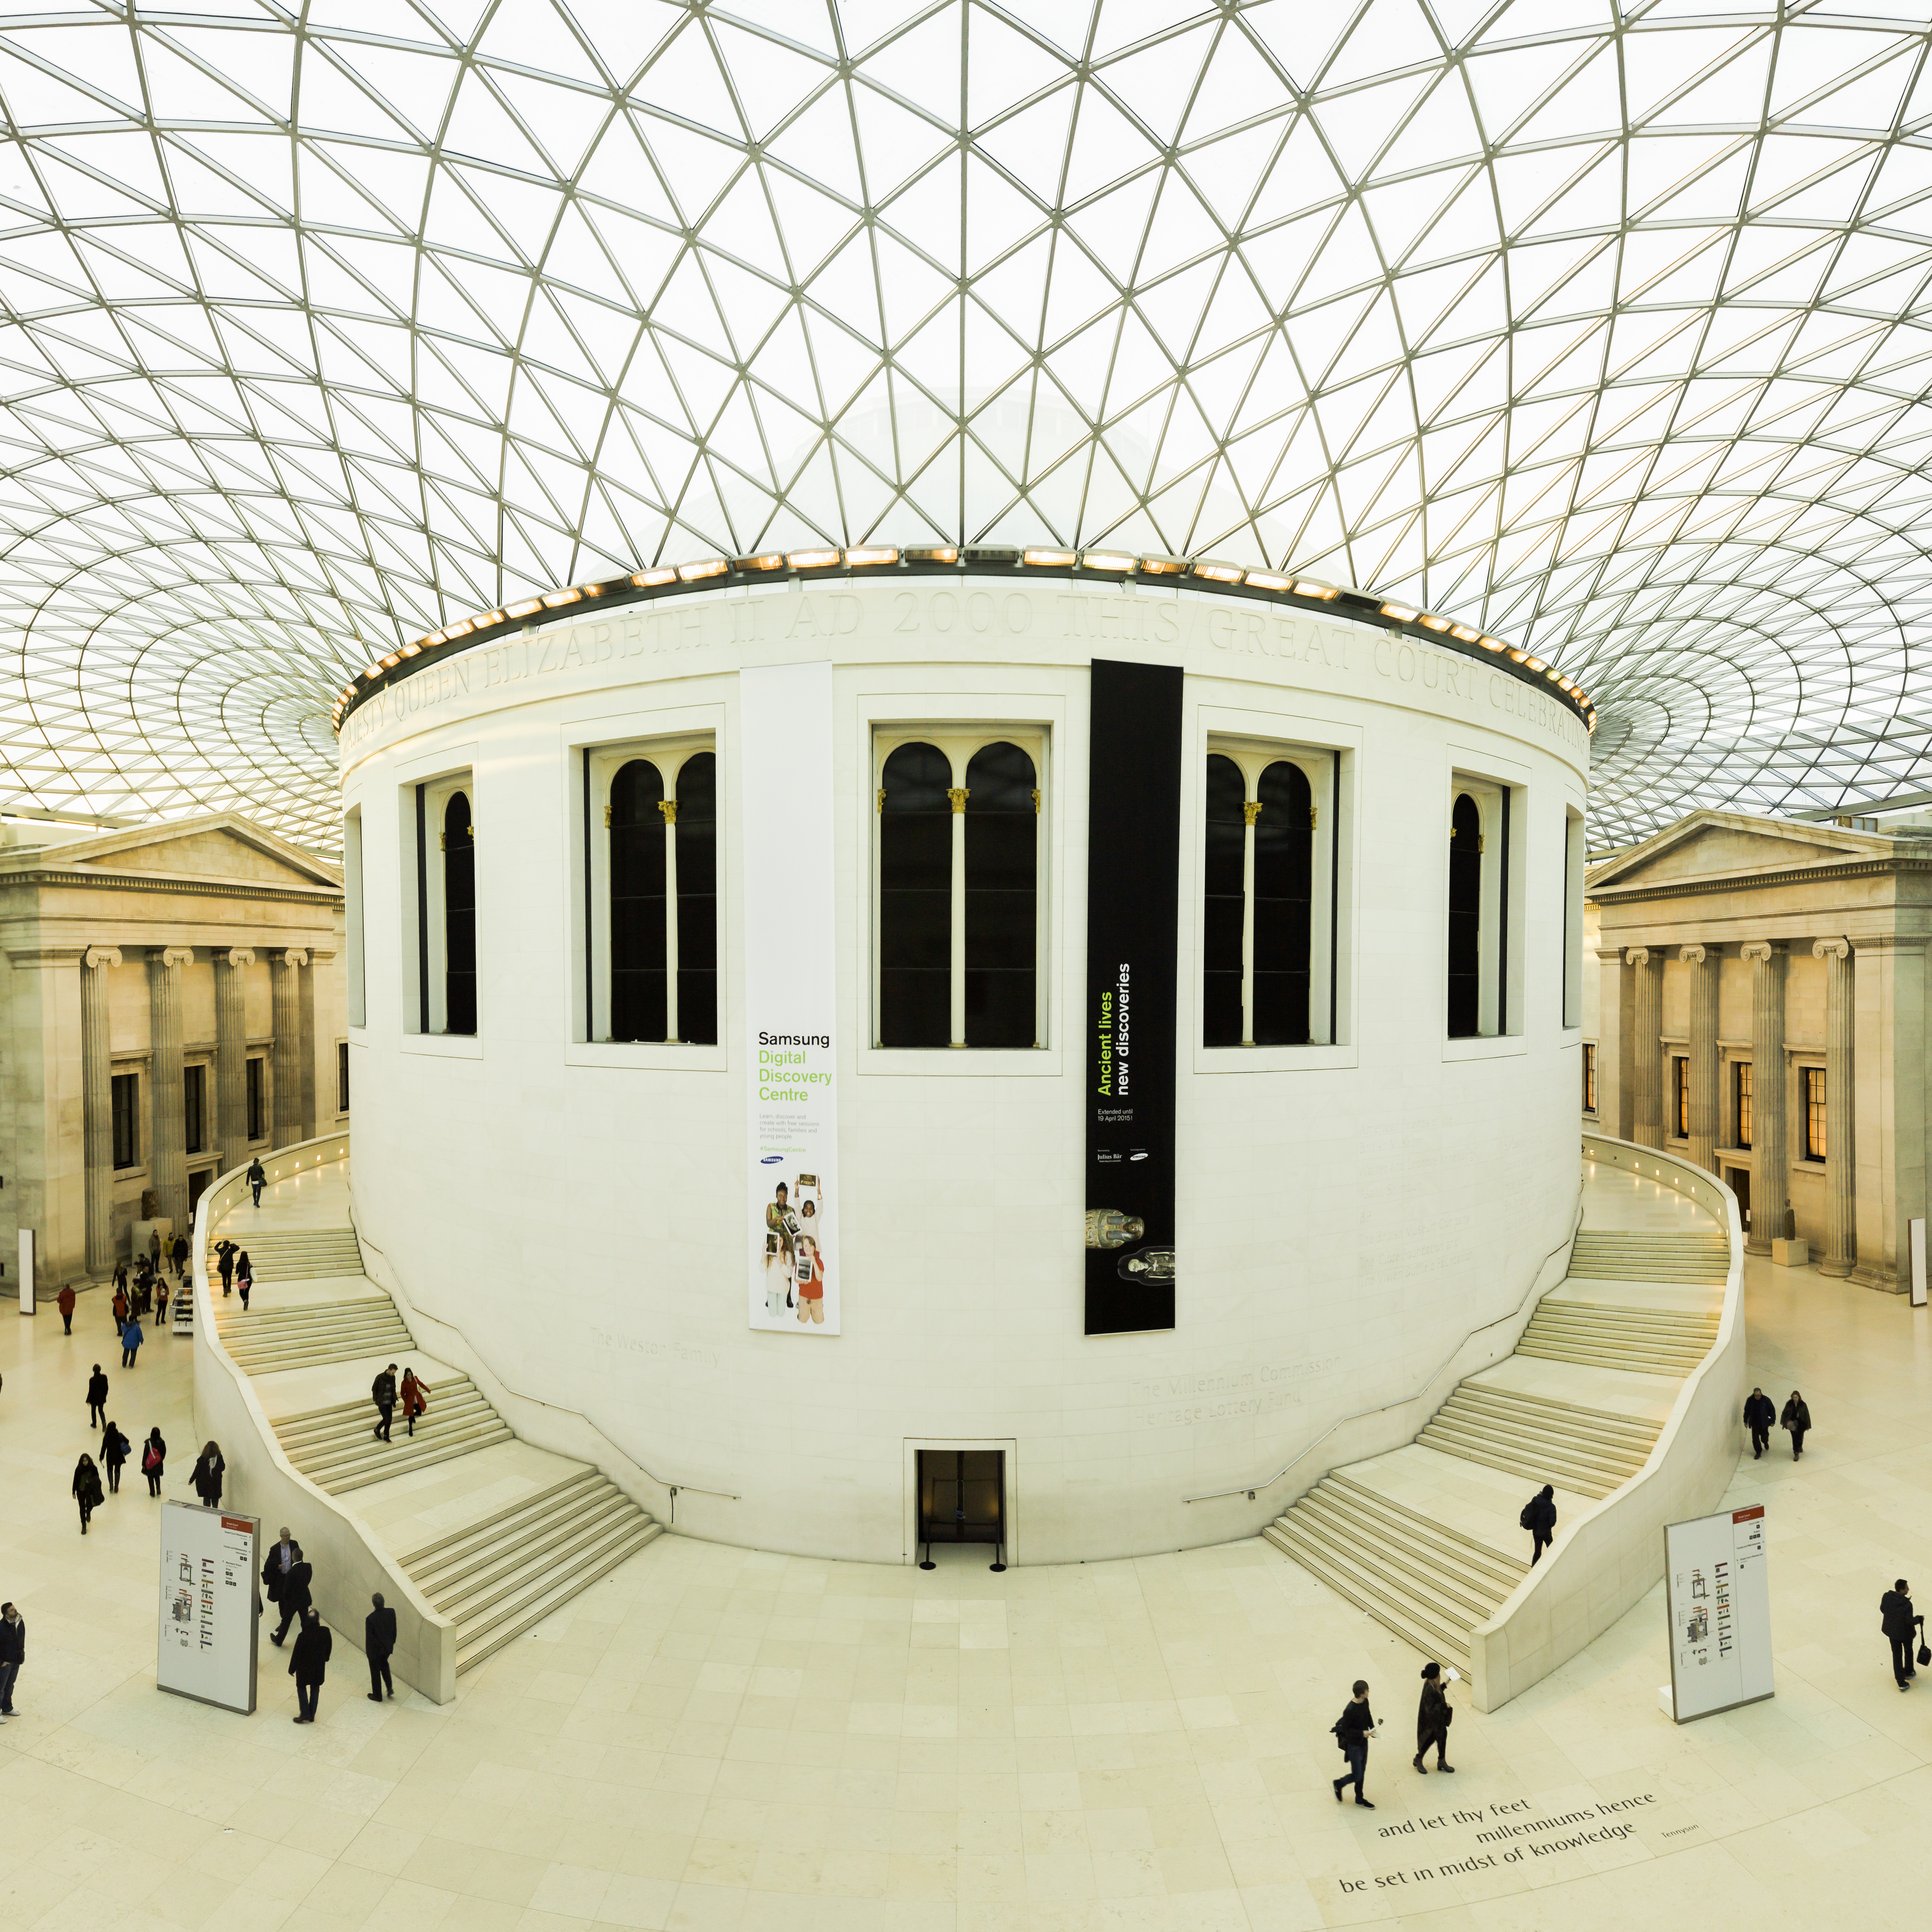
architecture, building, illustration, design, Material property, ceiling, house, interior design, photography, tourist attraction, facade, art